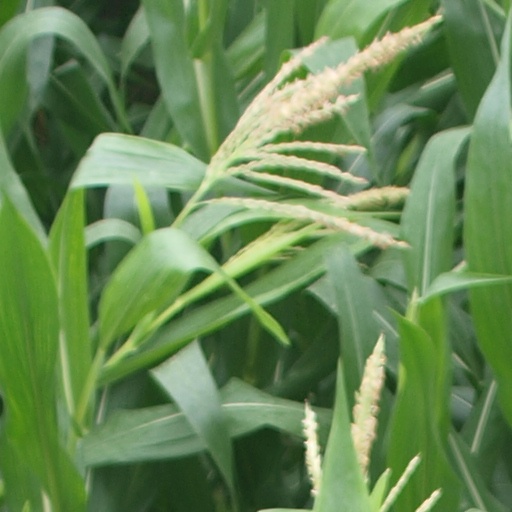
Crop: maize; corn